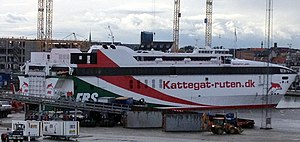
Kattegat-ruten
Katemaran-færgen Dolphin Jet (IMO 9279264) fra da:Kattegat-ruten. Her ved kaj i Aarhus Havn.
Kattegat-ruten var en dansk virksomhed, der drev passager og godstransport på tværs af Kattegat.